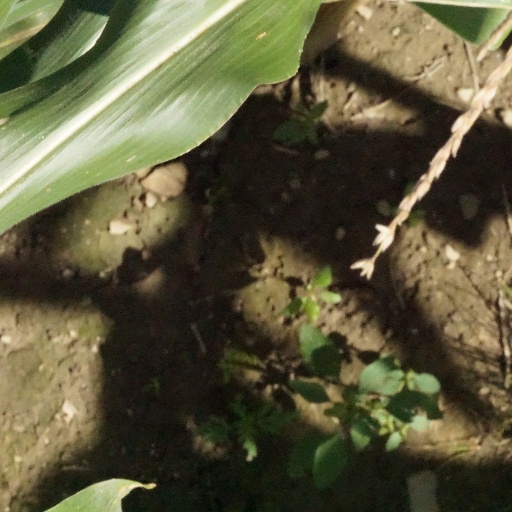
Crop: maize; corn